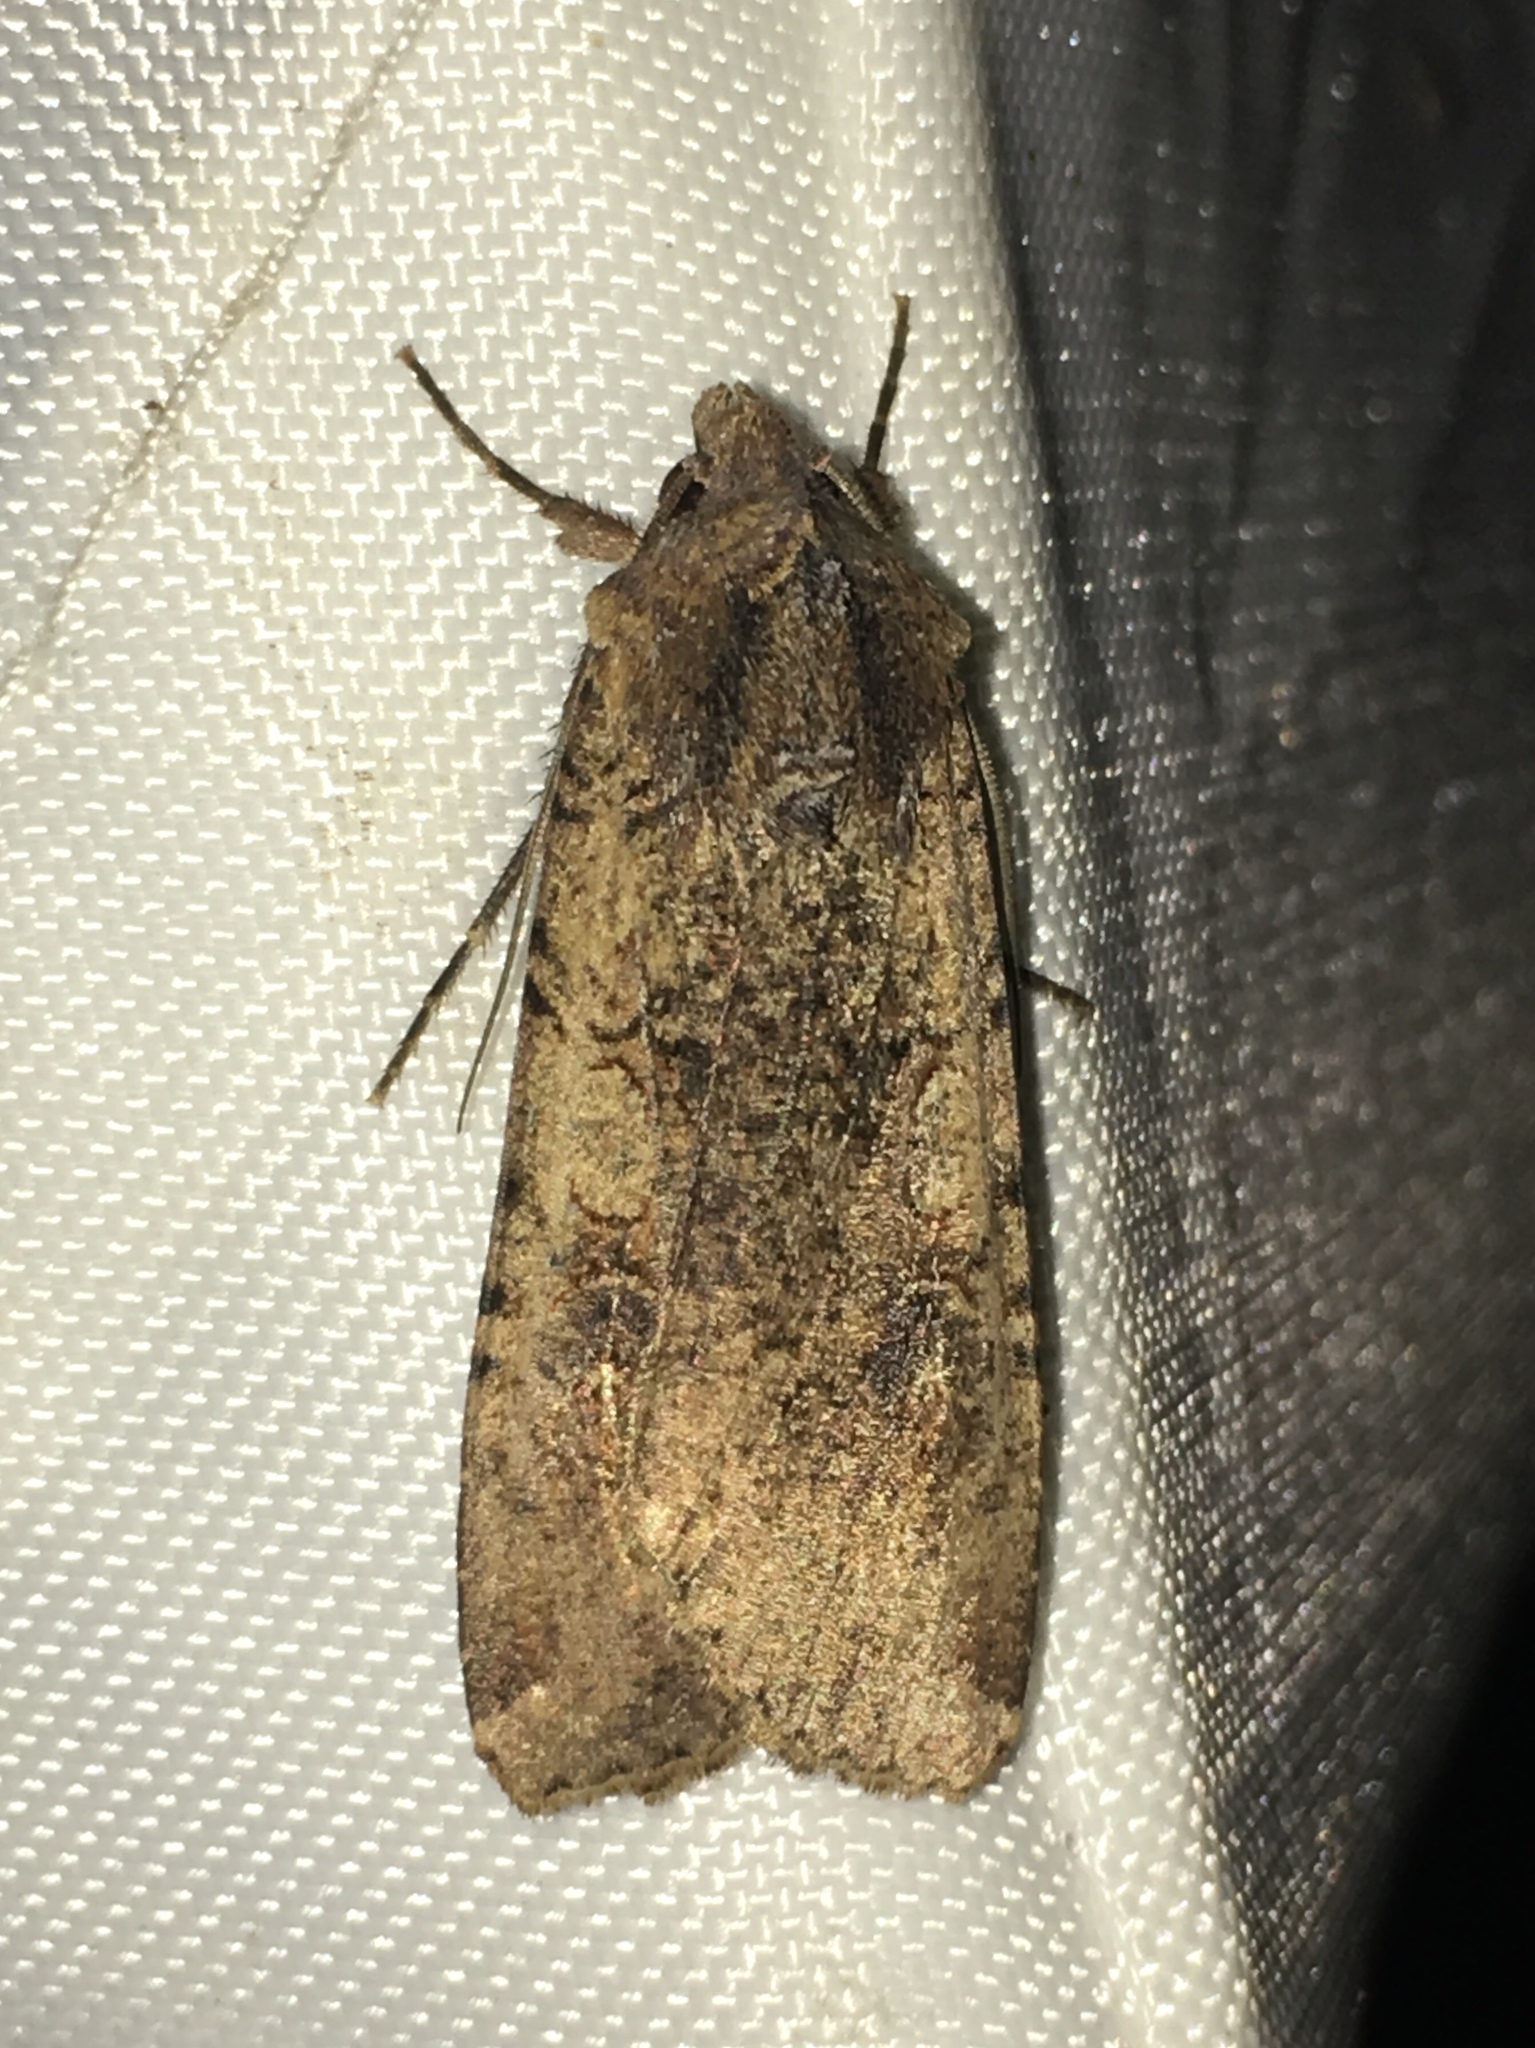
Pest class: cutworms